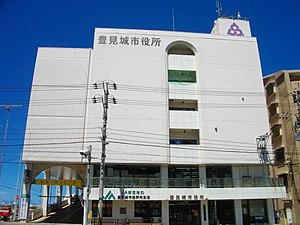
Tomigusuku est une ville située dans le Sud-Ouest de l'île d'Okinawa, au Japon.